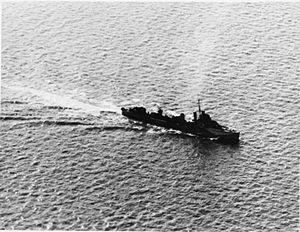
La classe V et W est un amalgame de six classes différentes construites pour la Royal Navy dans le cadre du programme d’urgence de la guerre pendant la Première Guerre mondiale. Commandées à 107 exemplaires, seulement 67 seront mis en service, la capitulation allemande entraînant l’annulation de la construction de quarante unités.